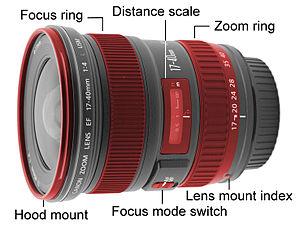
Le EF 17-40mm f/4L USM est un zoom pour professionnel de monture EF, allant de très grand angle à grand angle. Il est fabriqué par Canon depuis 2003.